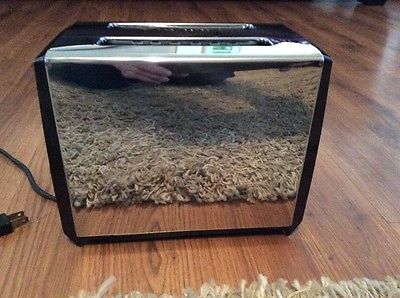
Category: toaster